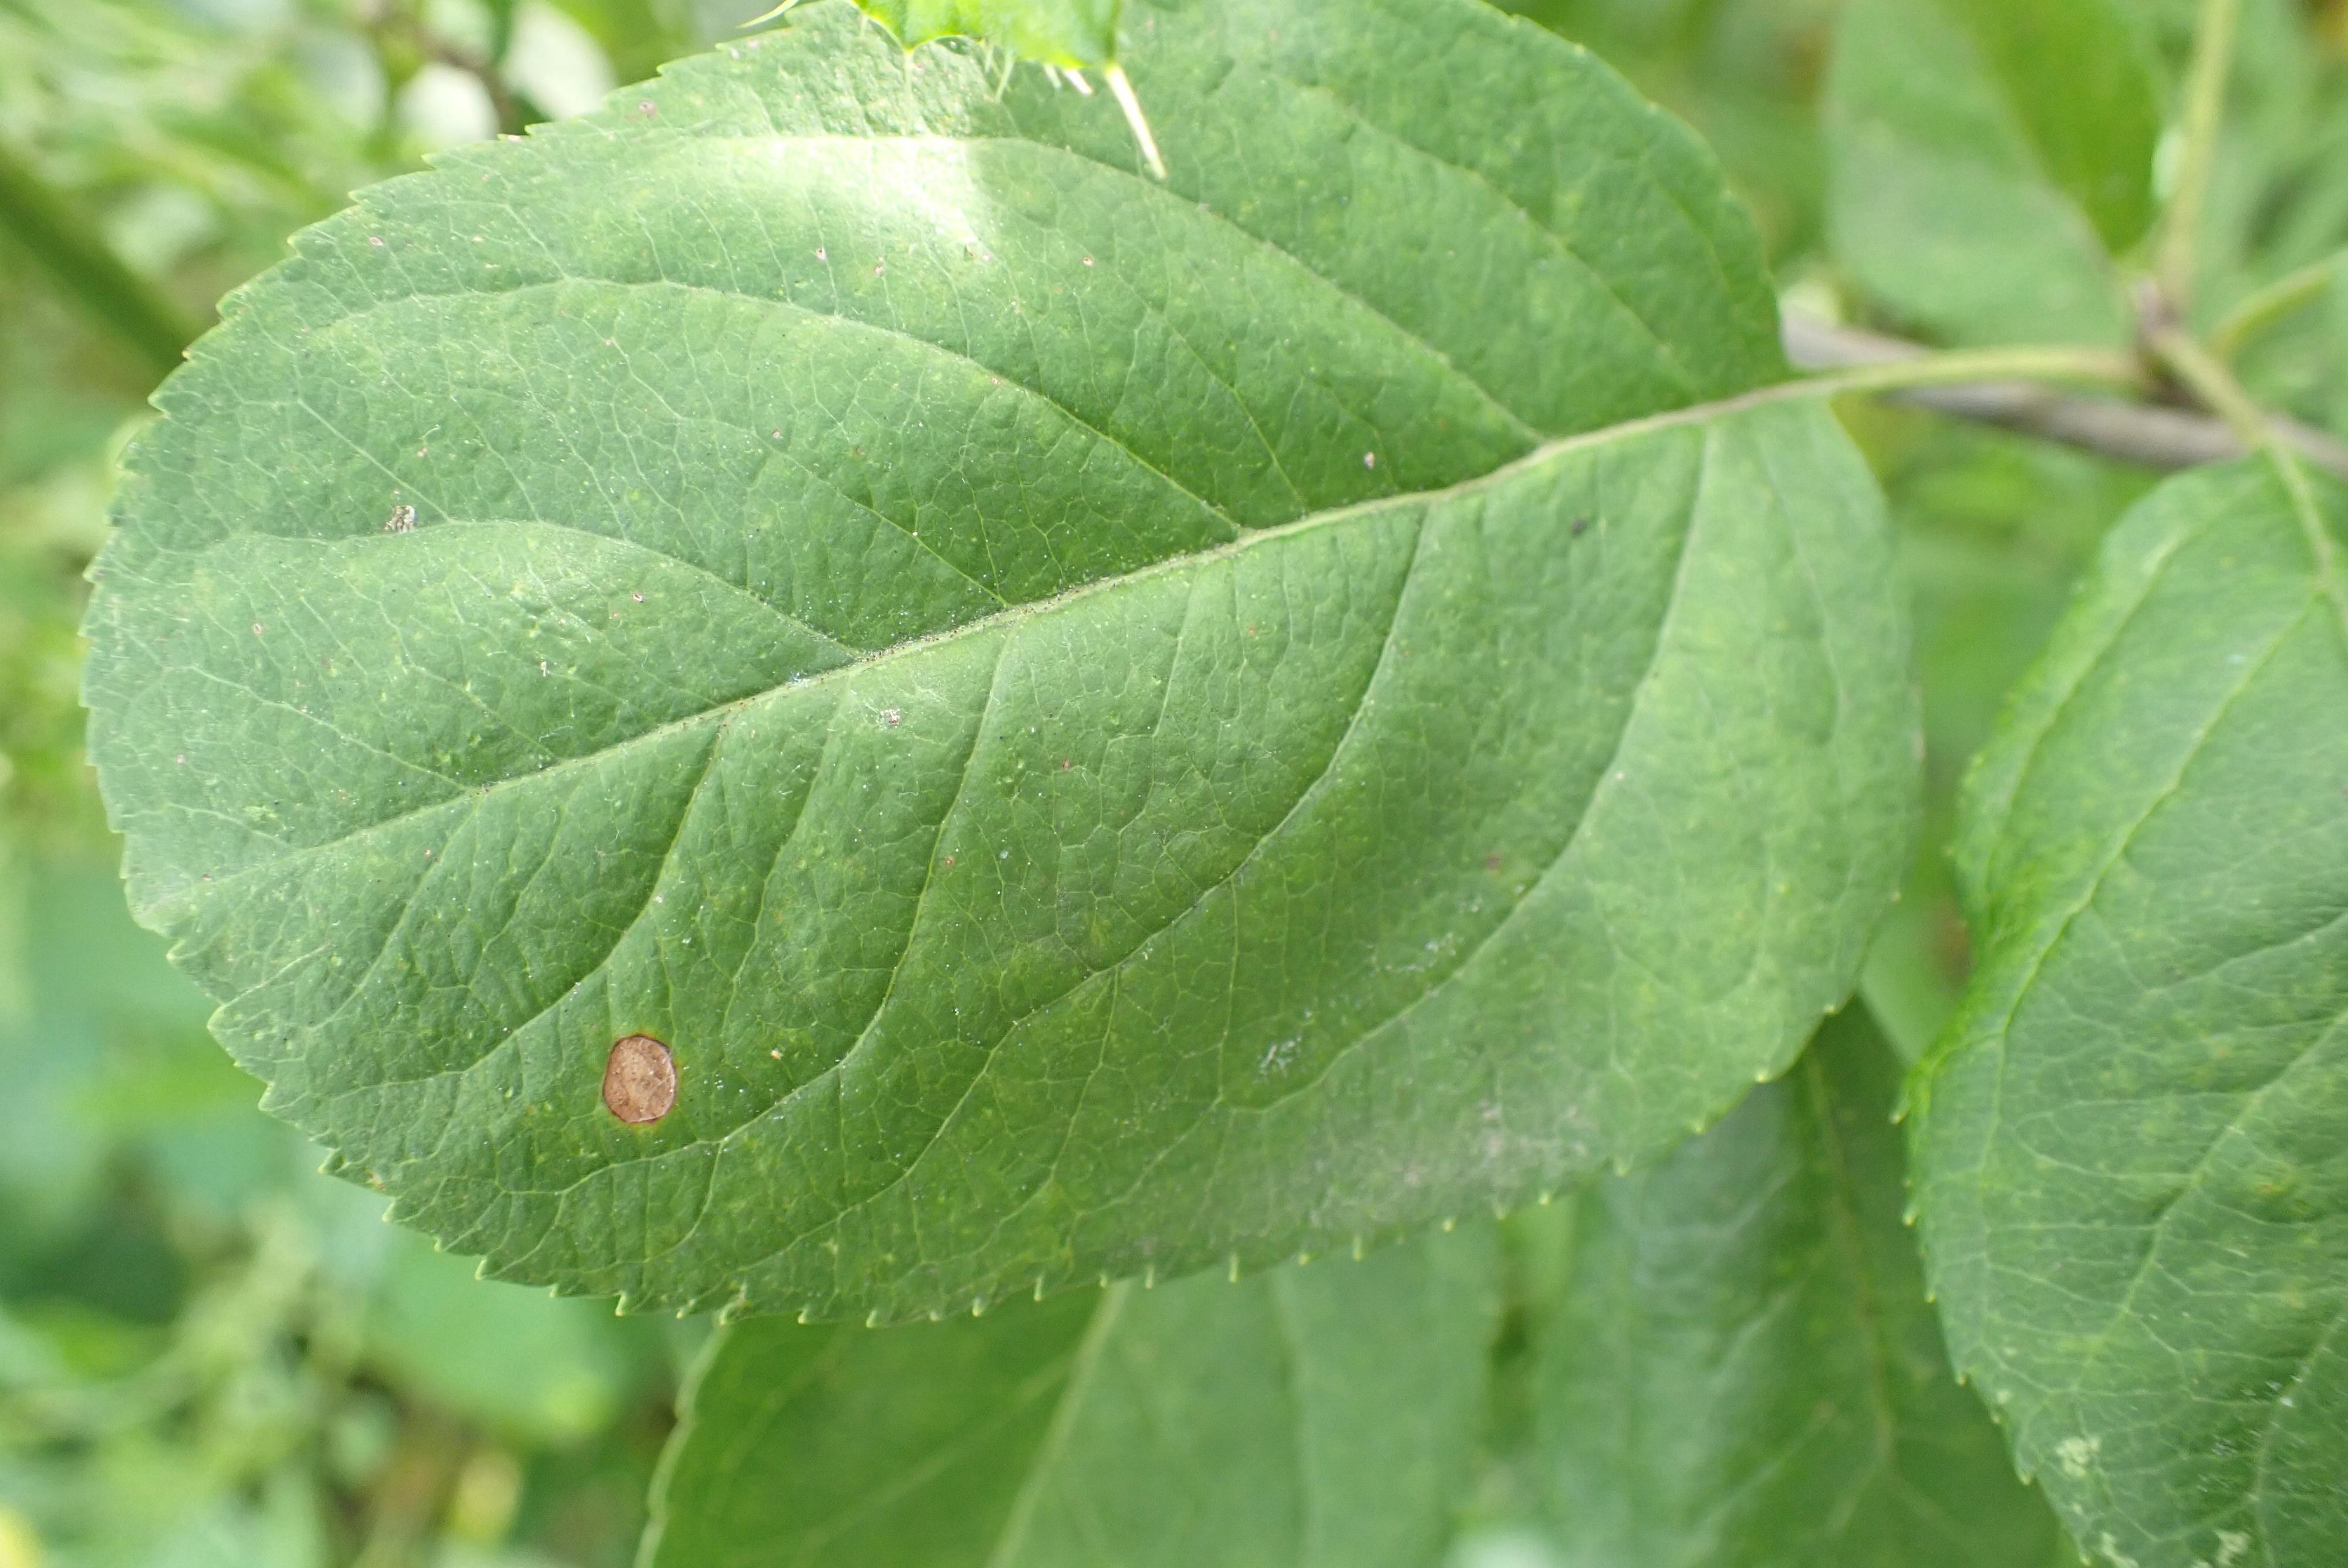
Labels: frog_eye_leaf_spot